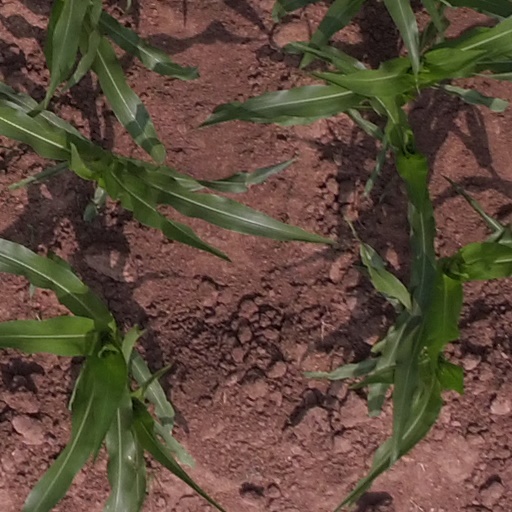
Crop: maize; corn